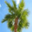
Label: palm_tree